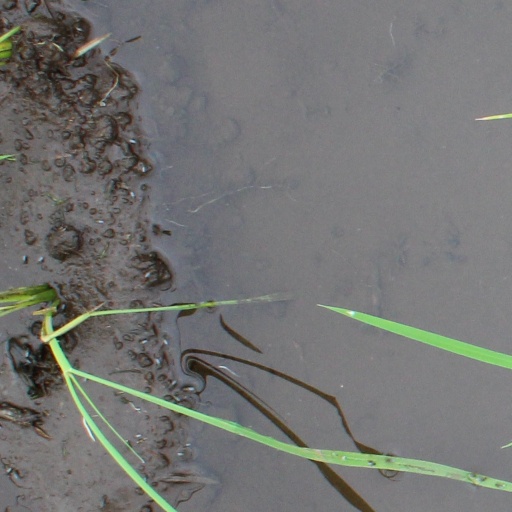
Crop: rice